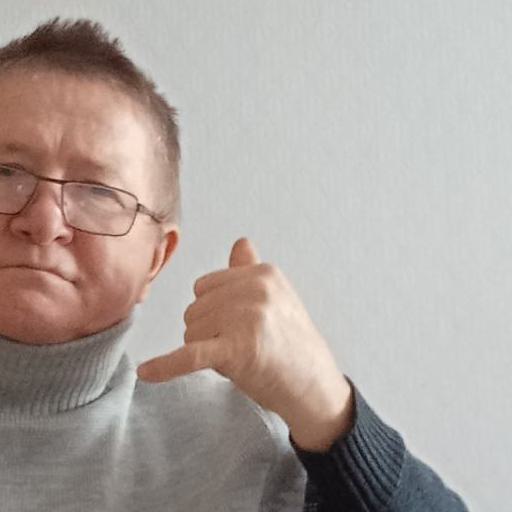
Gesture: call